Belgian Hare

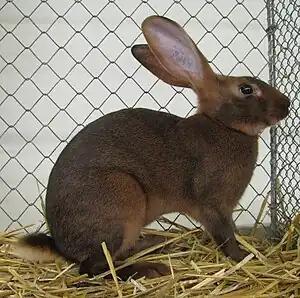

The Belgian Hare is a "fancy" (i.e., it is primarily for exhibition, not meat, fur or fiber) breed of domestic rabbit. It has been selectively bred to resemble the wild European hare, but nevertheless, it is a rabbit rather than a true hare. Averaging , the Belgian Hare is known for its slender and wiry frame and its long and powerful legs. The breed is responsible for launching the domestic rabbit industry, as well as popularizing rabbit shows in the United States.